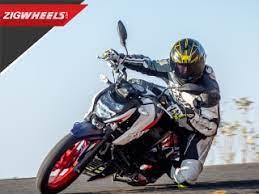
Vehicle type: Motorcycles